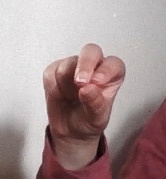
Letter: gaaf